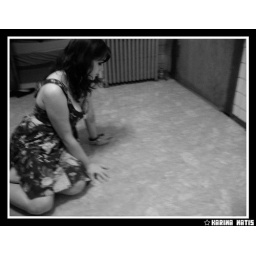
emma in a blur on our kitchen floor